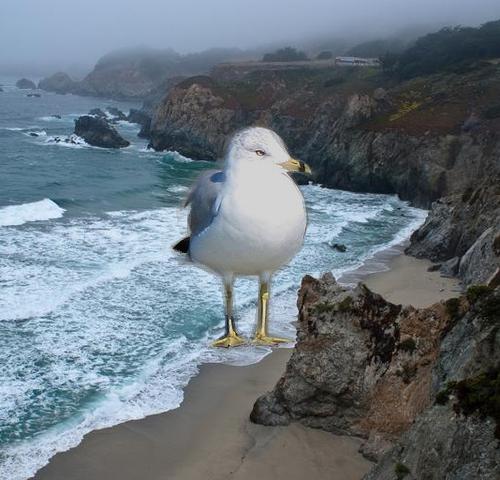
Bird species: Ring_billed_Gull
Bird type: waterbird
Background: water